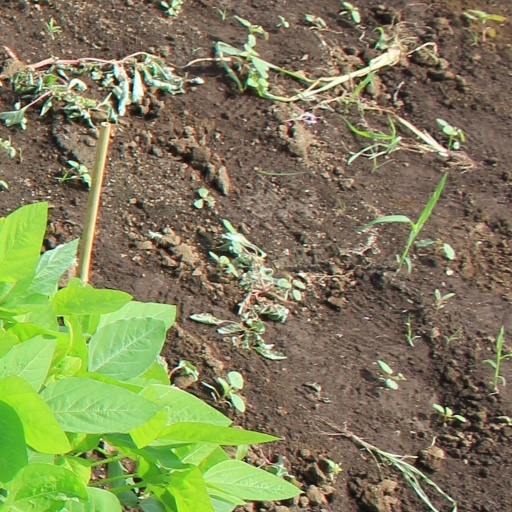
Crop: soybean